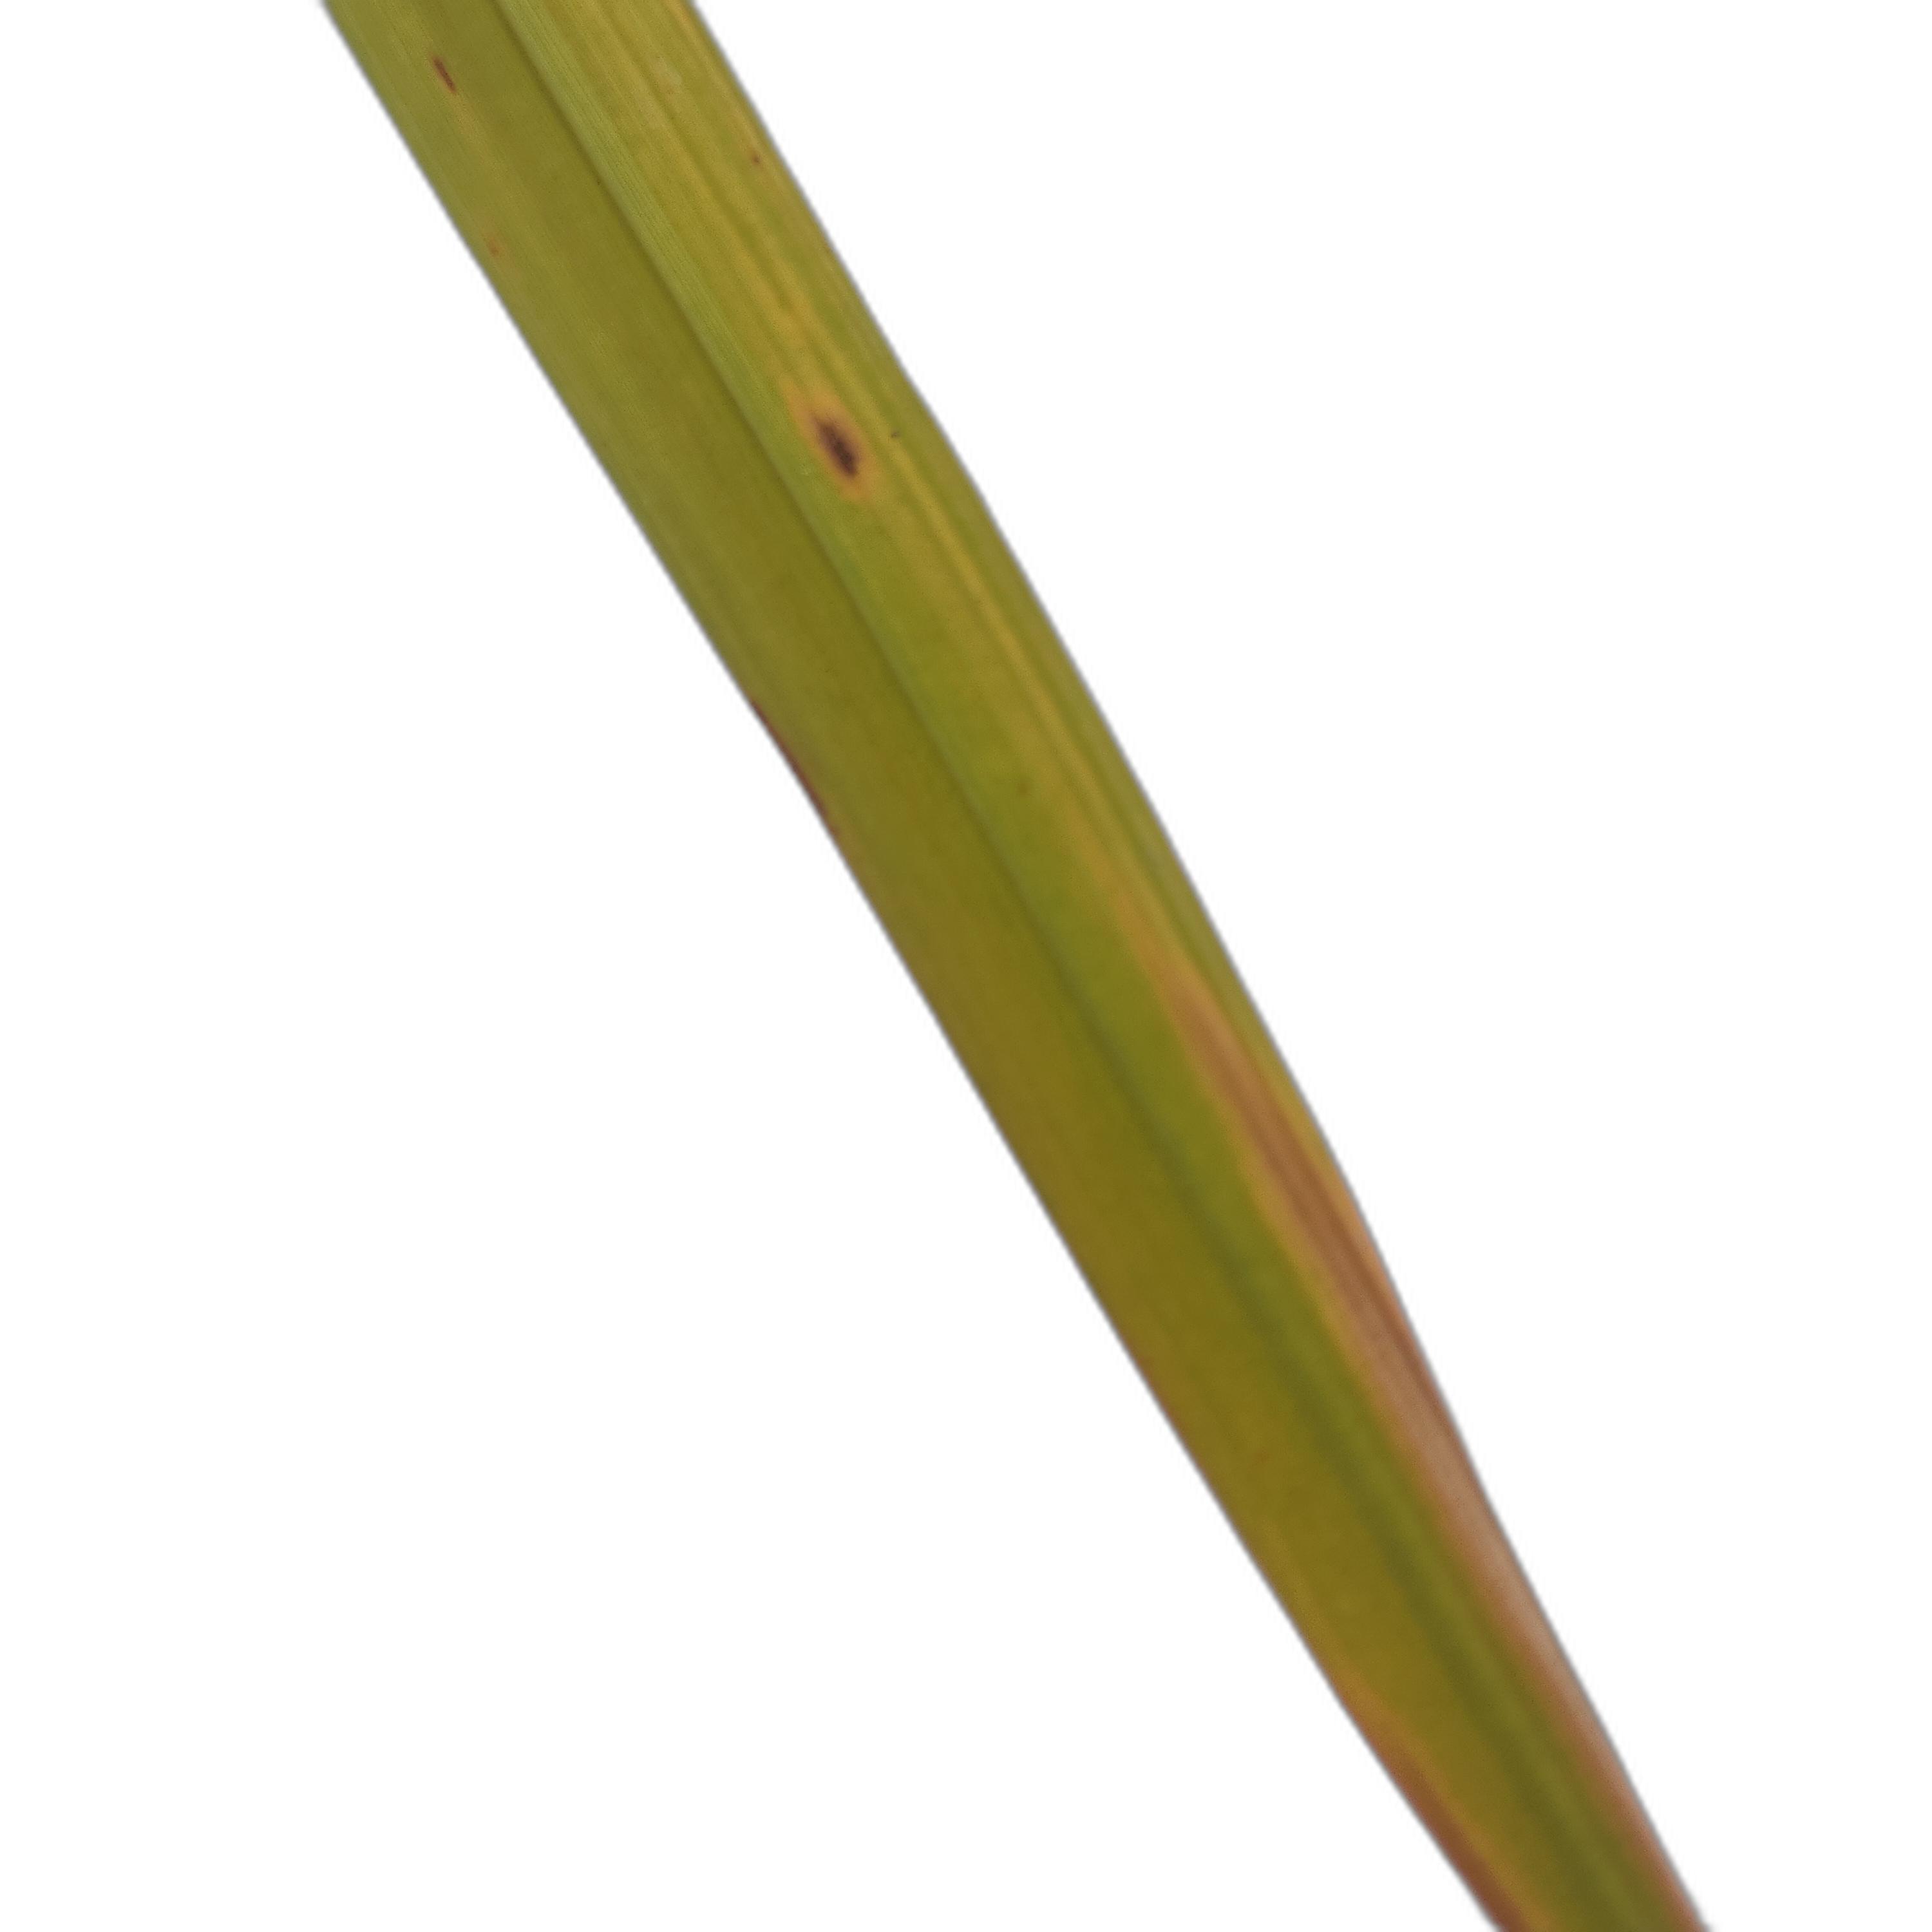
Label: Rice Stripes